Amilcar CC

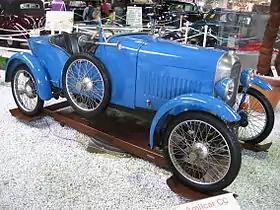
Amilcar CC 1921

The Amilcar CC was a light sporting car produced by the French Amilcar company from 1922 to 1925. It was powered by a 903 cc four-cylinder, side-valve engine generating 18 bhp.